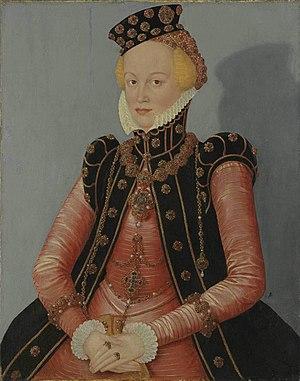
Élisabeth de Brandebourg-Küstrin, était une princesse de Brandebourg-Küstrin et margravine de Brandebourg-Ansbach et de Brandebourg-Culmbach par mariage.
Lucas Cranach le Jeune est un artiste peintre et graveur de la Renaissance artistique allemande, né à Wittemberg le 4 octobre 1515 et mort à Wittemberg en 1586.